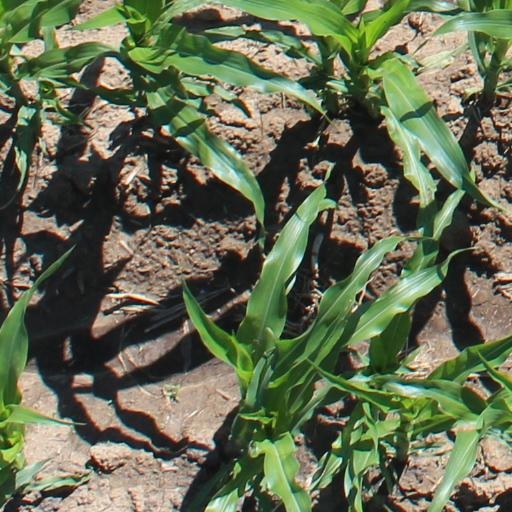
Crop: maize; corn